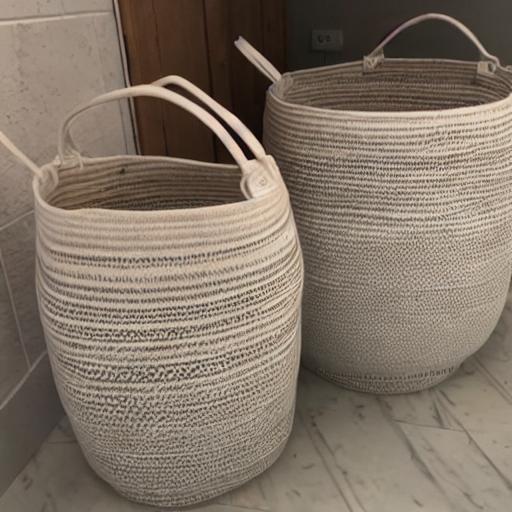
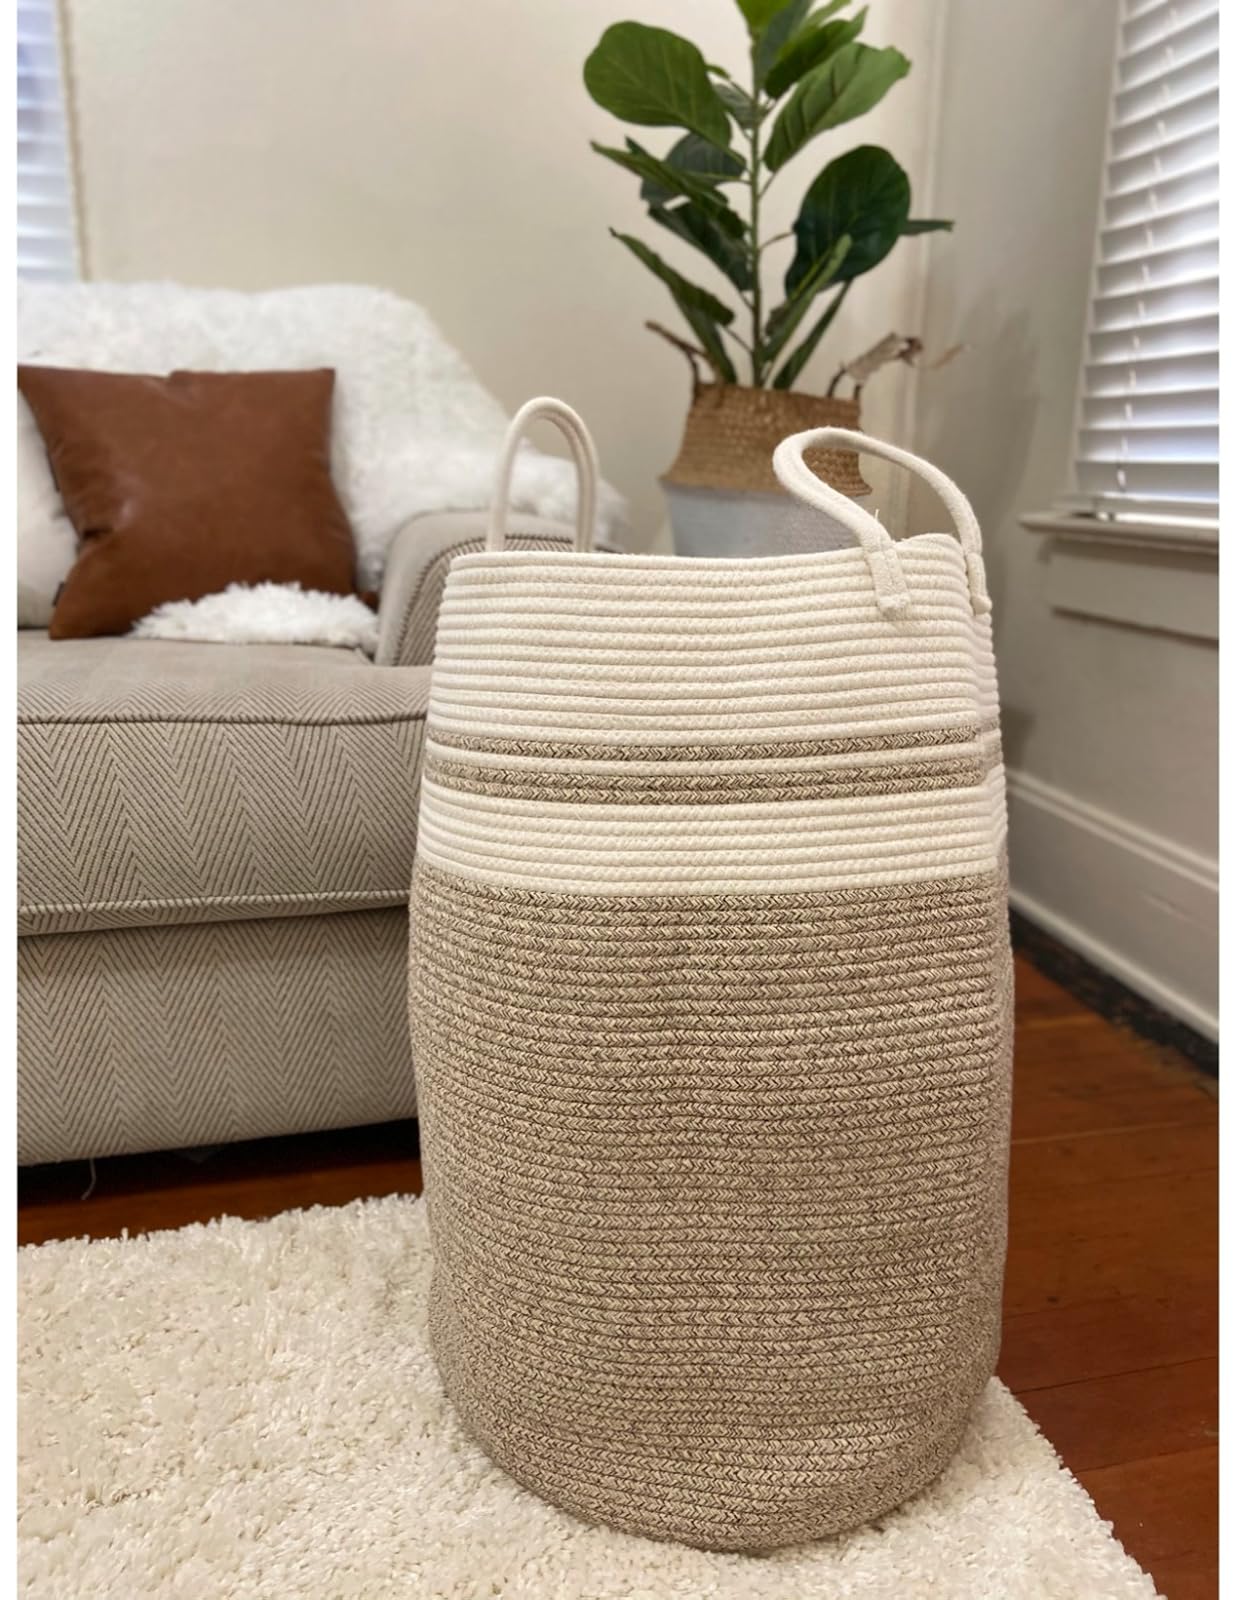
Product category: items_hamper
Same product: no